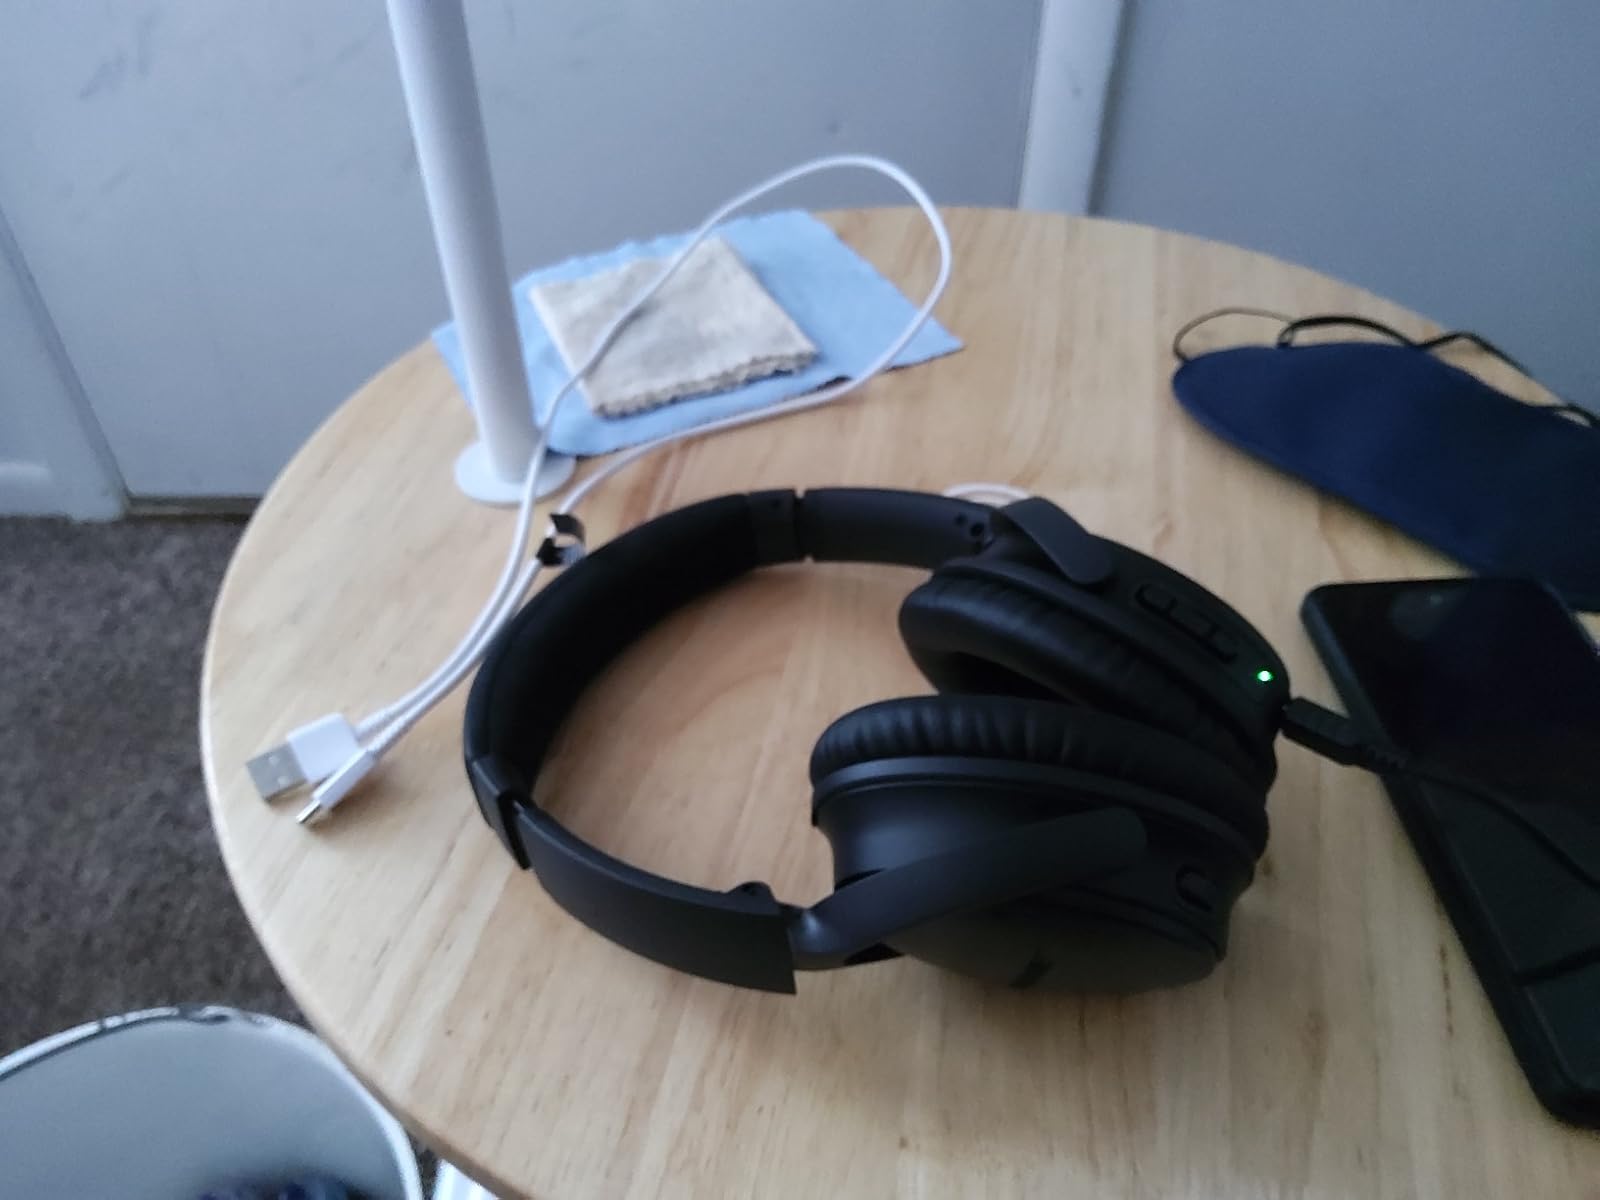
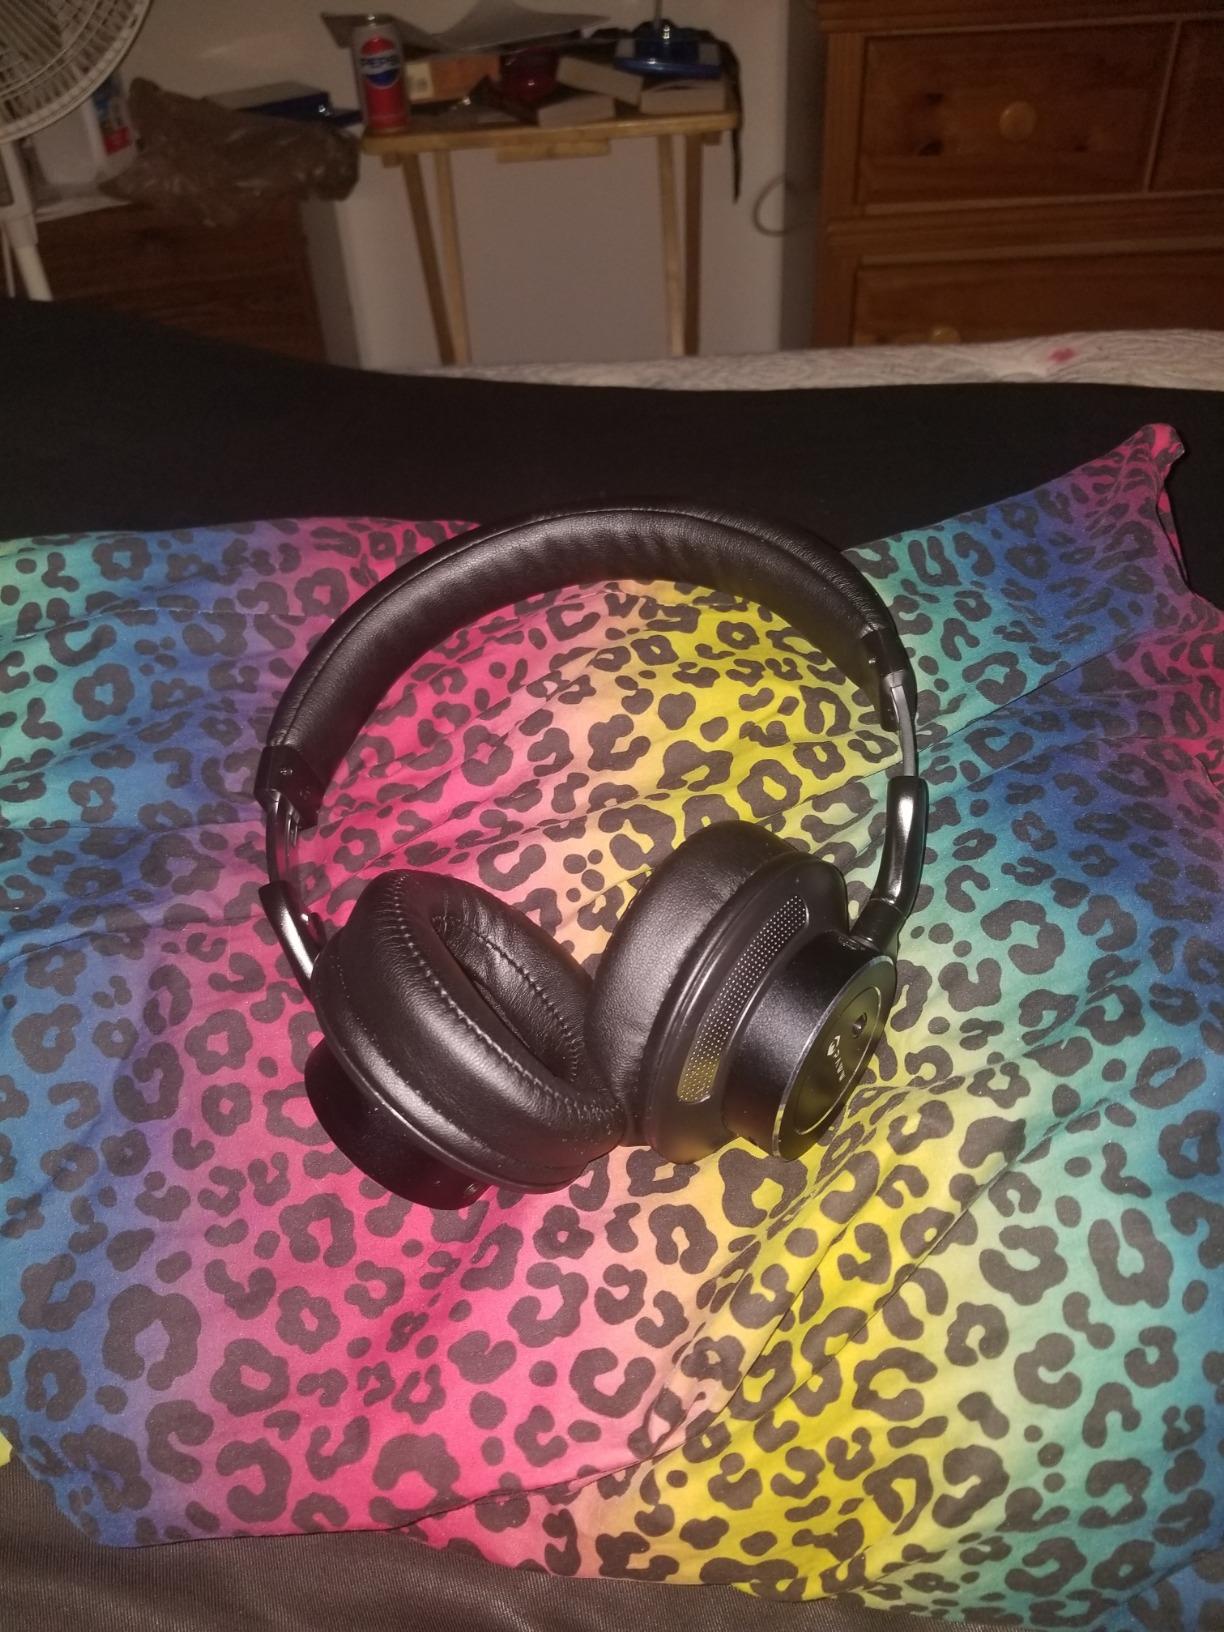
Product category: headphones
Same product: no